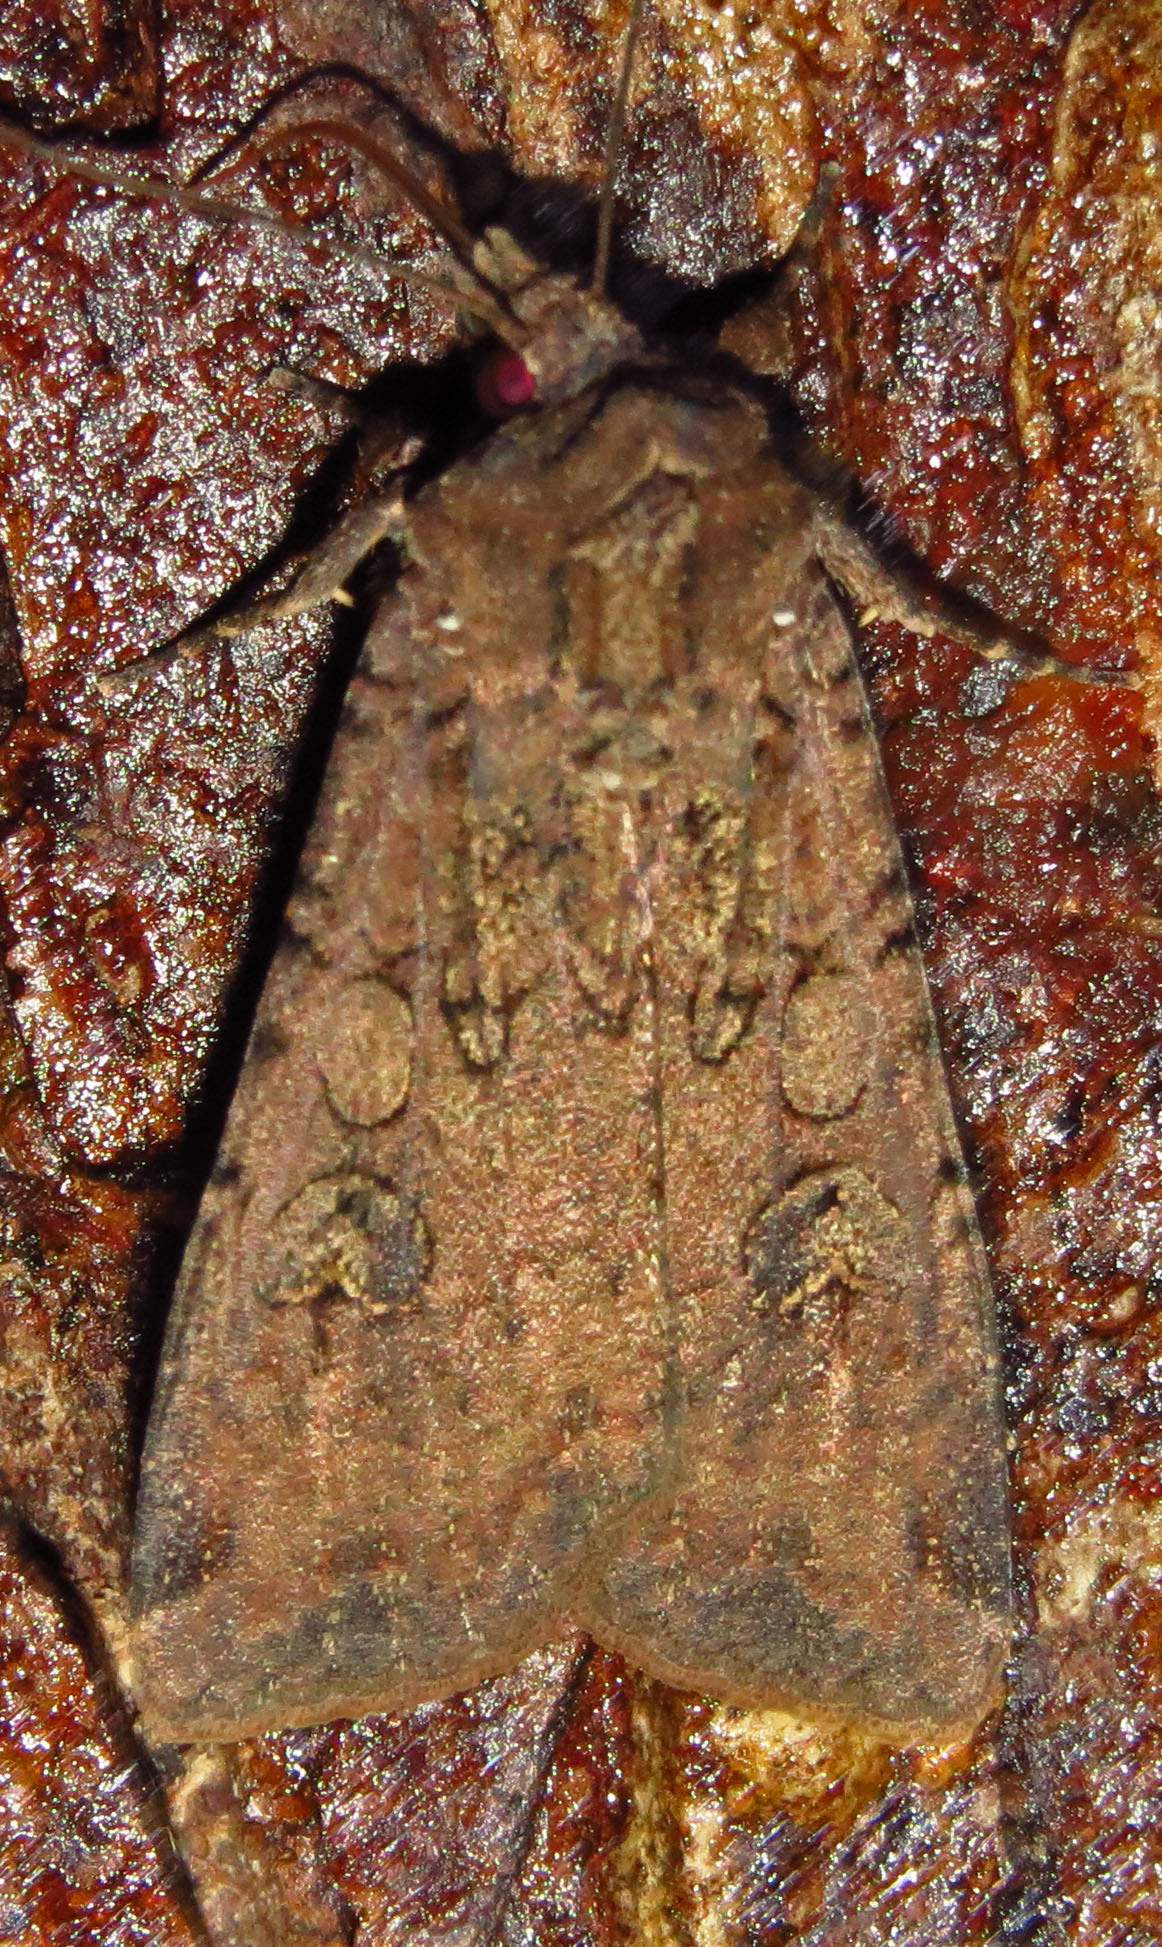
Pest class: cutworms